Swanage

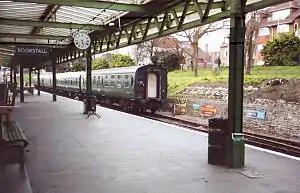
Swanage railway station is a terminus of the Swanage Railway

The nearest main line railway station to Swanage is Wareham, with South Western Railway services westward to Dorchester South and Weymouth and eastwards towards Poole, Bournemouth, Southampton Central and London Waterloo.